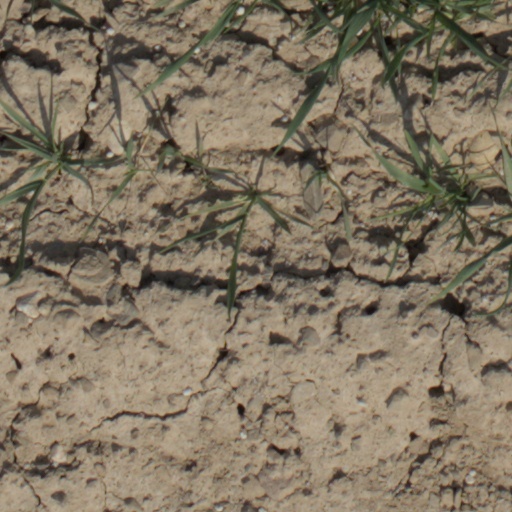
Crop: wheat